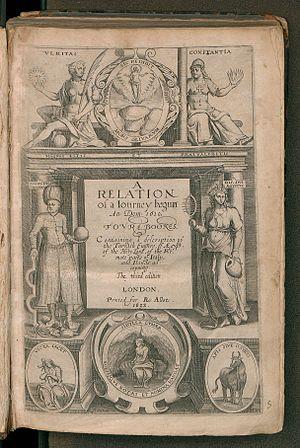
George Sandys est un voyageur, traducteur, colonisateur, auteur religieux et poète anglais.